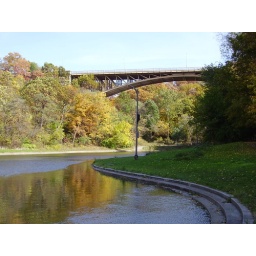
entering schenley park from below at panther hollow lake. i cross that bridge soon.